Twinsburg, Ohio

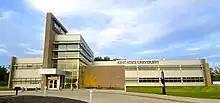
Kent State University Twinsburg Academic Center

The Twinsburg City School District is composed of five schools, 4,069 students, 234 classified staff, and 272 certified staff. The schools have received the "Excellent with Distinction" rating for the Ohio state tests for the 2010–11 school year. Schools in the city are as follows: